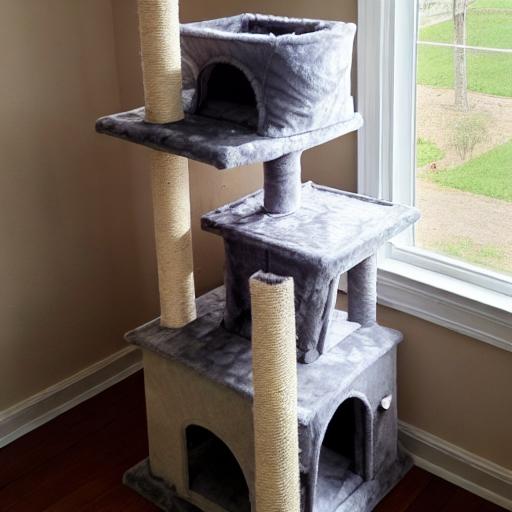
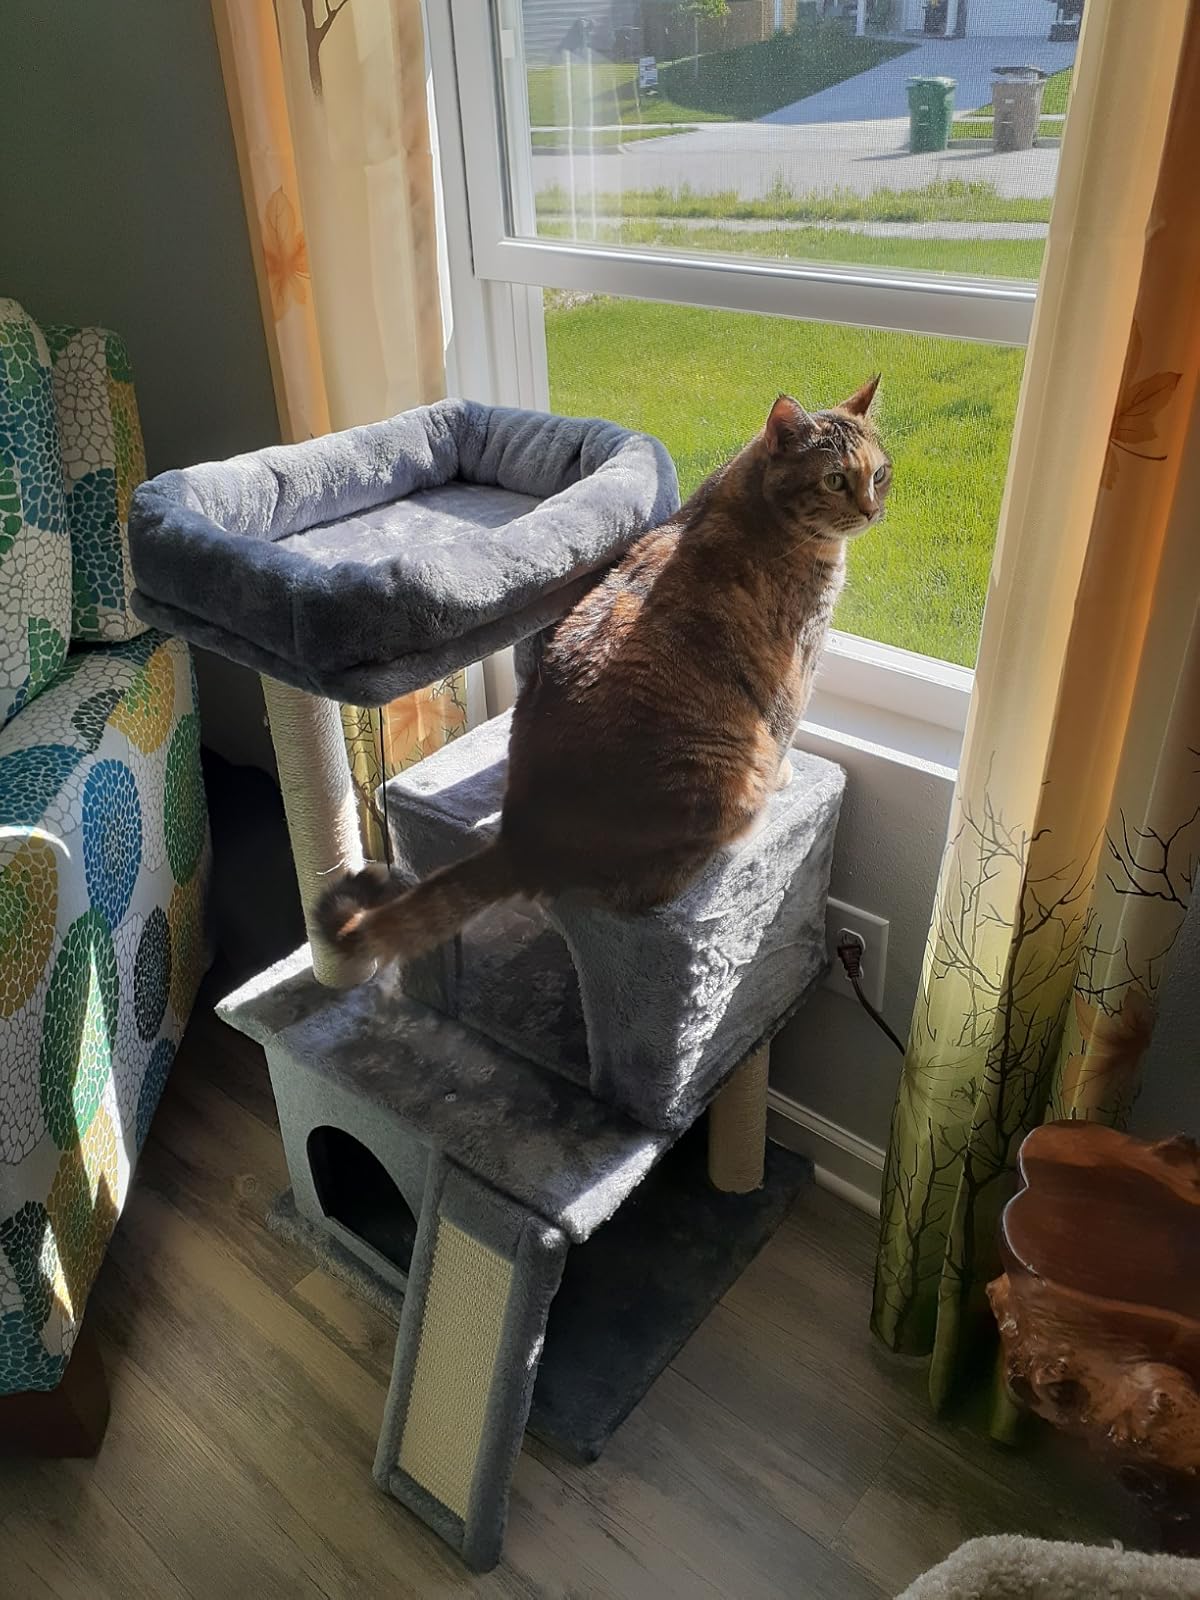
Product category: items_cat tree
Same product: no